Massachusetts Route 141

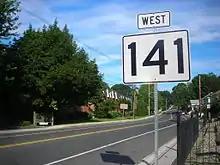
An unusually large Route 141 west shield in Chicopee Falls

Route 141 and Route 116 cross an extra pair of railroad tracks before crossing the Connecticut River on what becomes Chicopee Street as it enters Chicopee. After the routes turn south off the bridge, they junction with Prospect Street before turning southwest along Chicopee. After crossing under I-391, the routes continue southwest for a while, until Grattan Street where Route 141 turns east. Running along Grattan Street, crossing over railroad tracks into an interchange with I-391's exit 4.